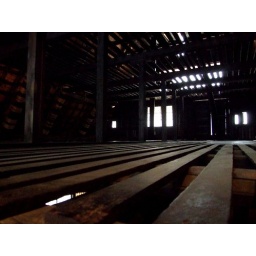
Upper level floor of Wakayama's house in Hida Folk Village in Takayama.